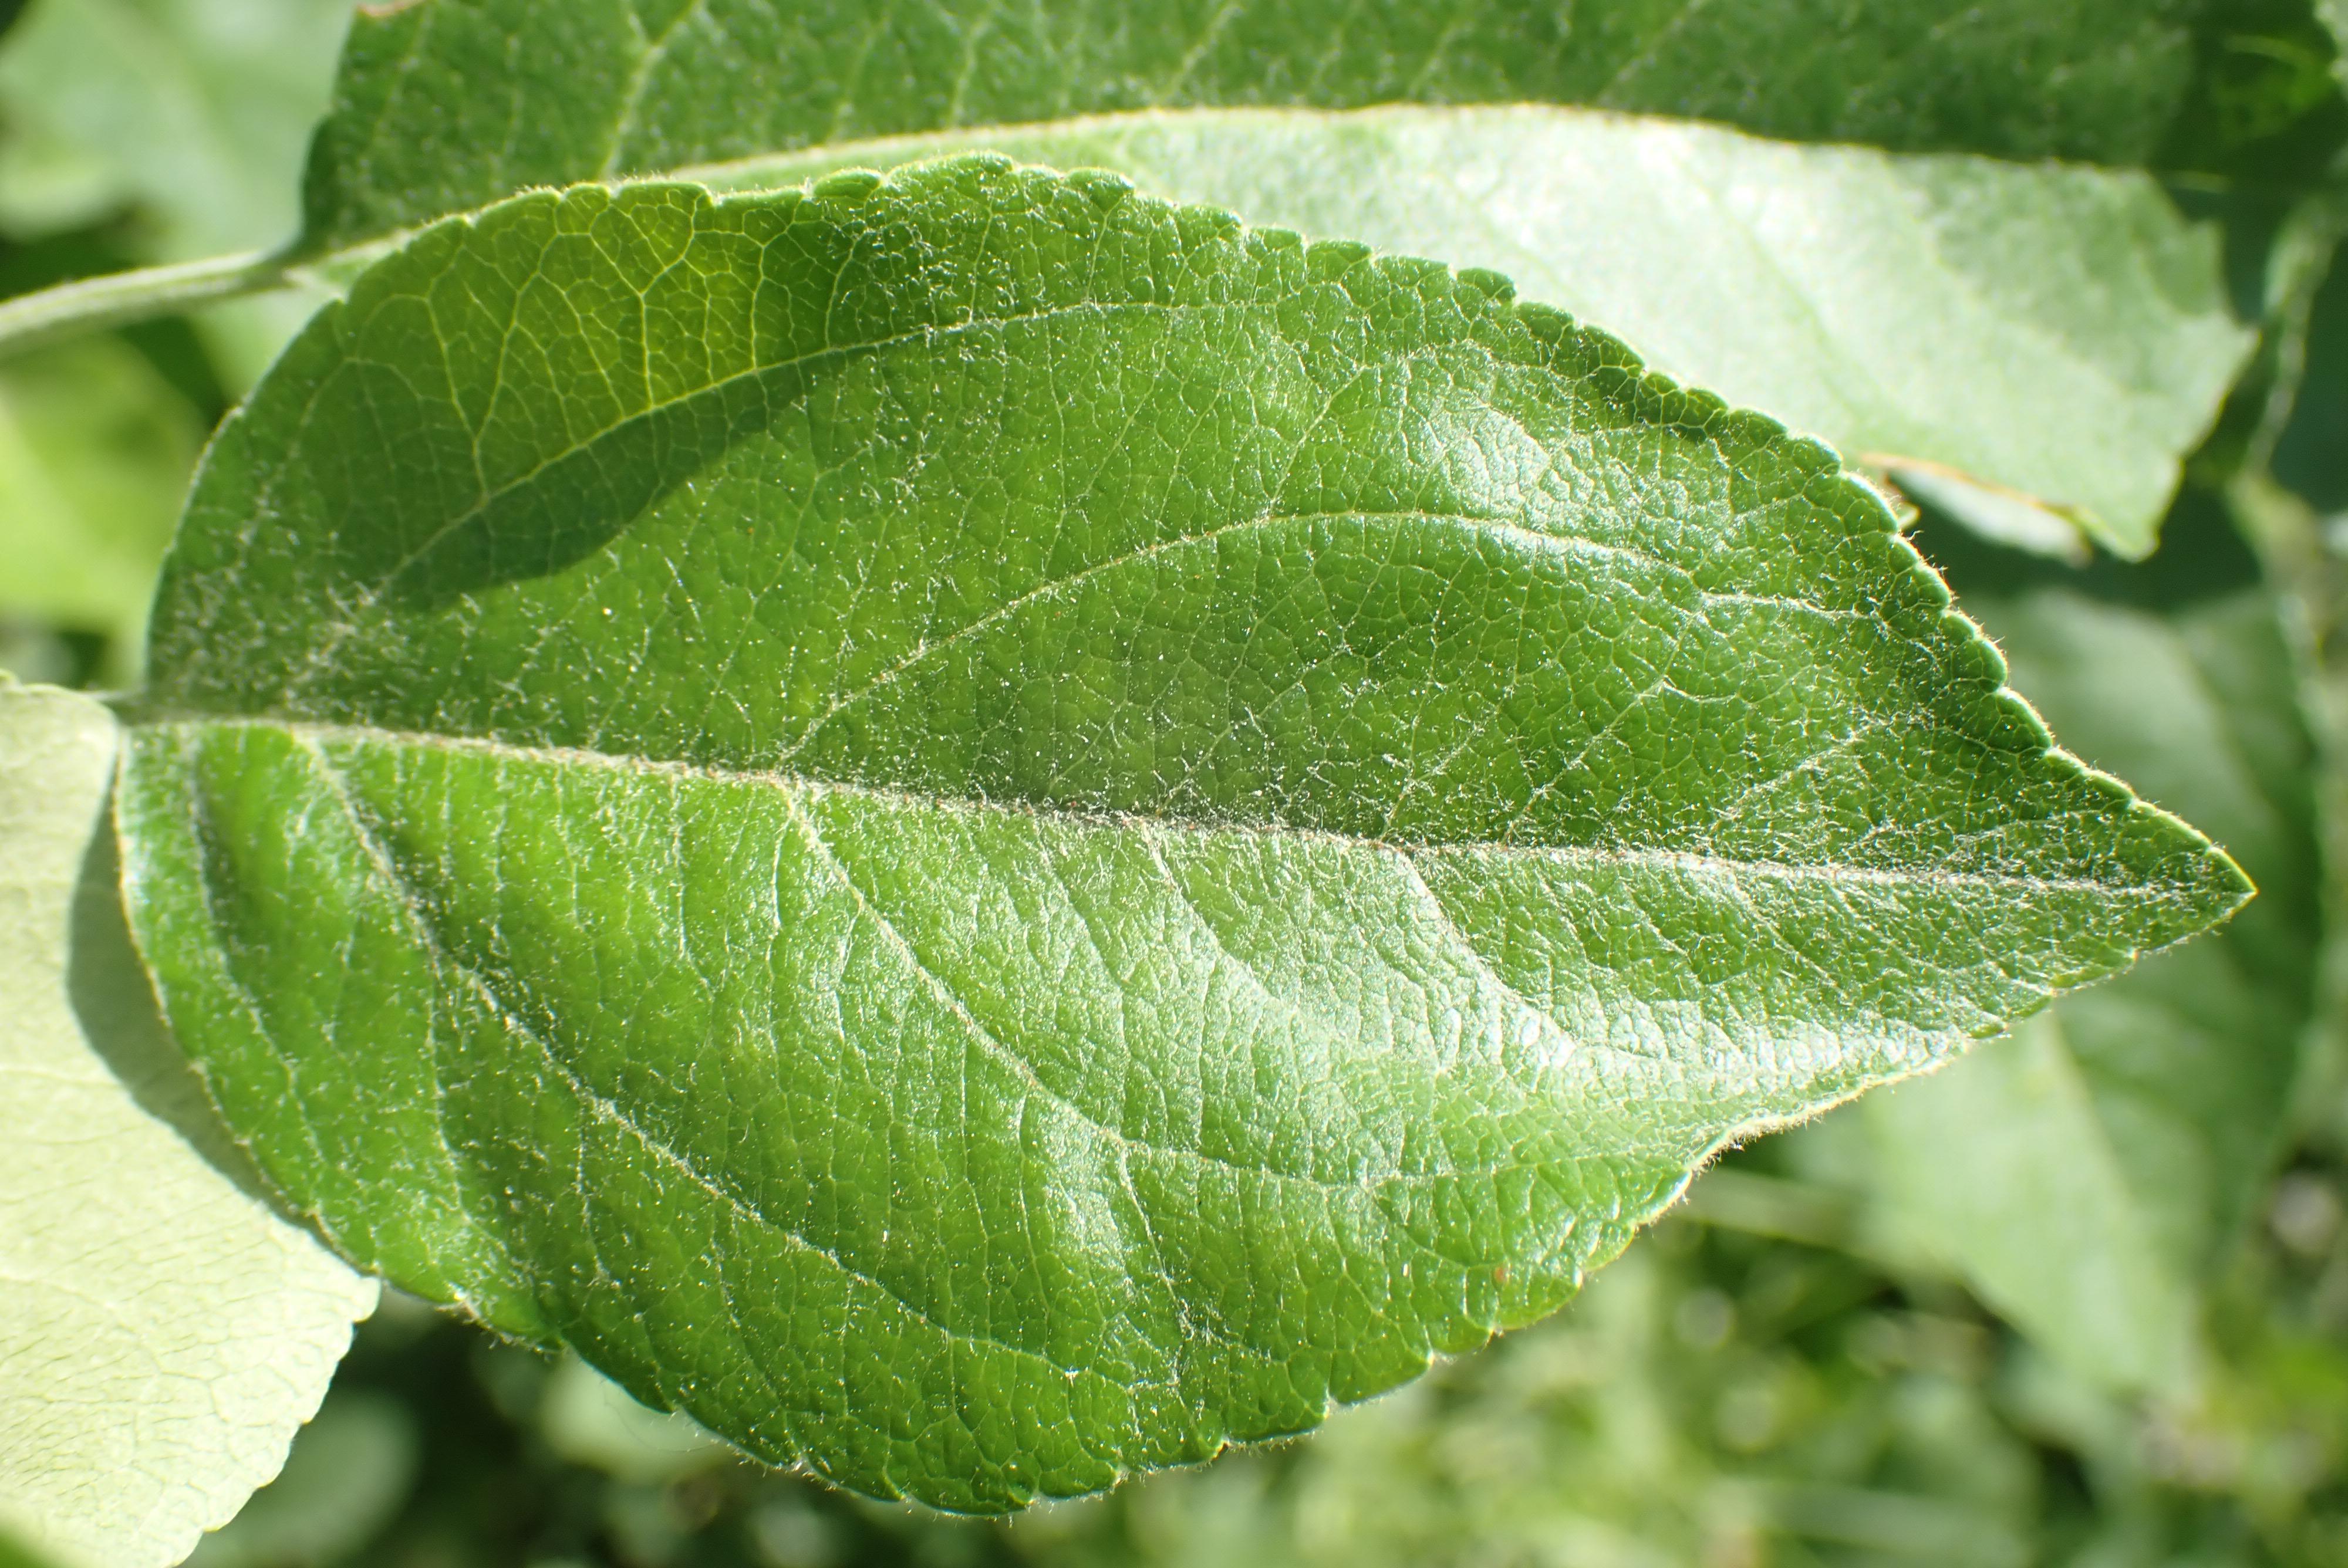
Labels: healthy